Mullá Husayn

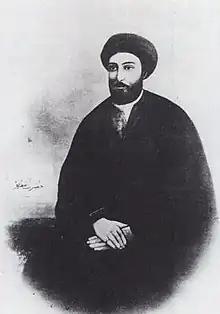

At the age of twelve he left school and pursued higher education in the madrasa (seminary) of Mashhad and Isfahan–which included lessons in Persian literature and the Qurʼan–while working to master the art of debate. Scholars have suggested that his family members practiced Ismaʻili Shiʻism, but in Mashhad and Isfahan he studied Muslim theology and jurisprudence under prominent teachers from the Usuli school. In Mashhad he studied at the madrasa of Mirzá Jaf'ar, which exists to this day as one college of the larger Razavi University of Islamic Sciences.